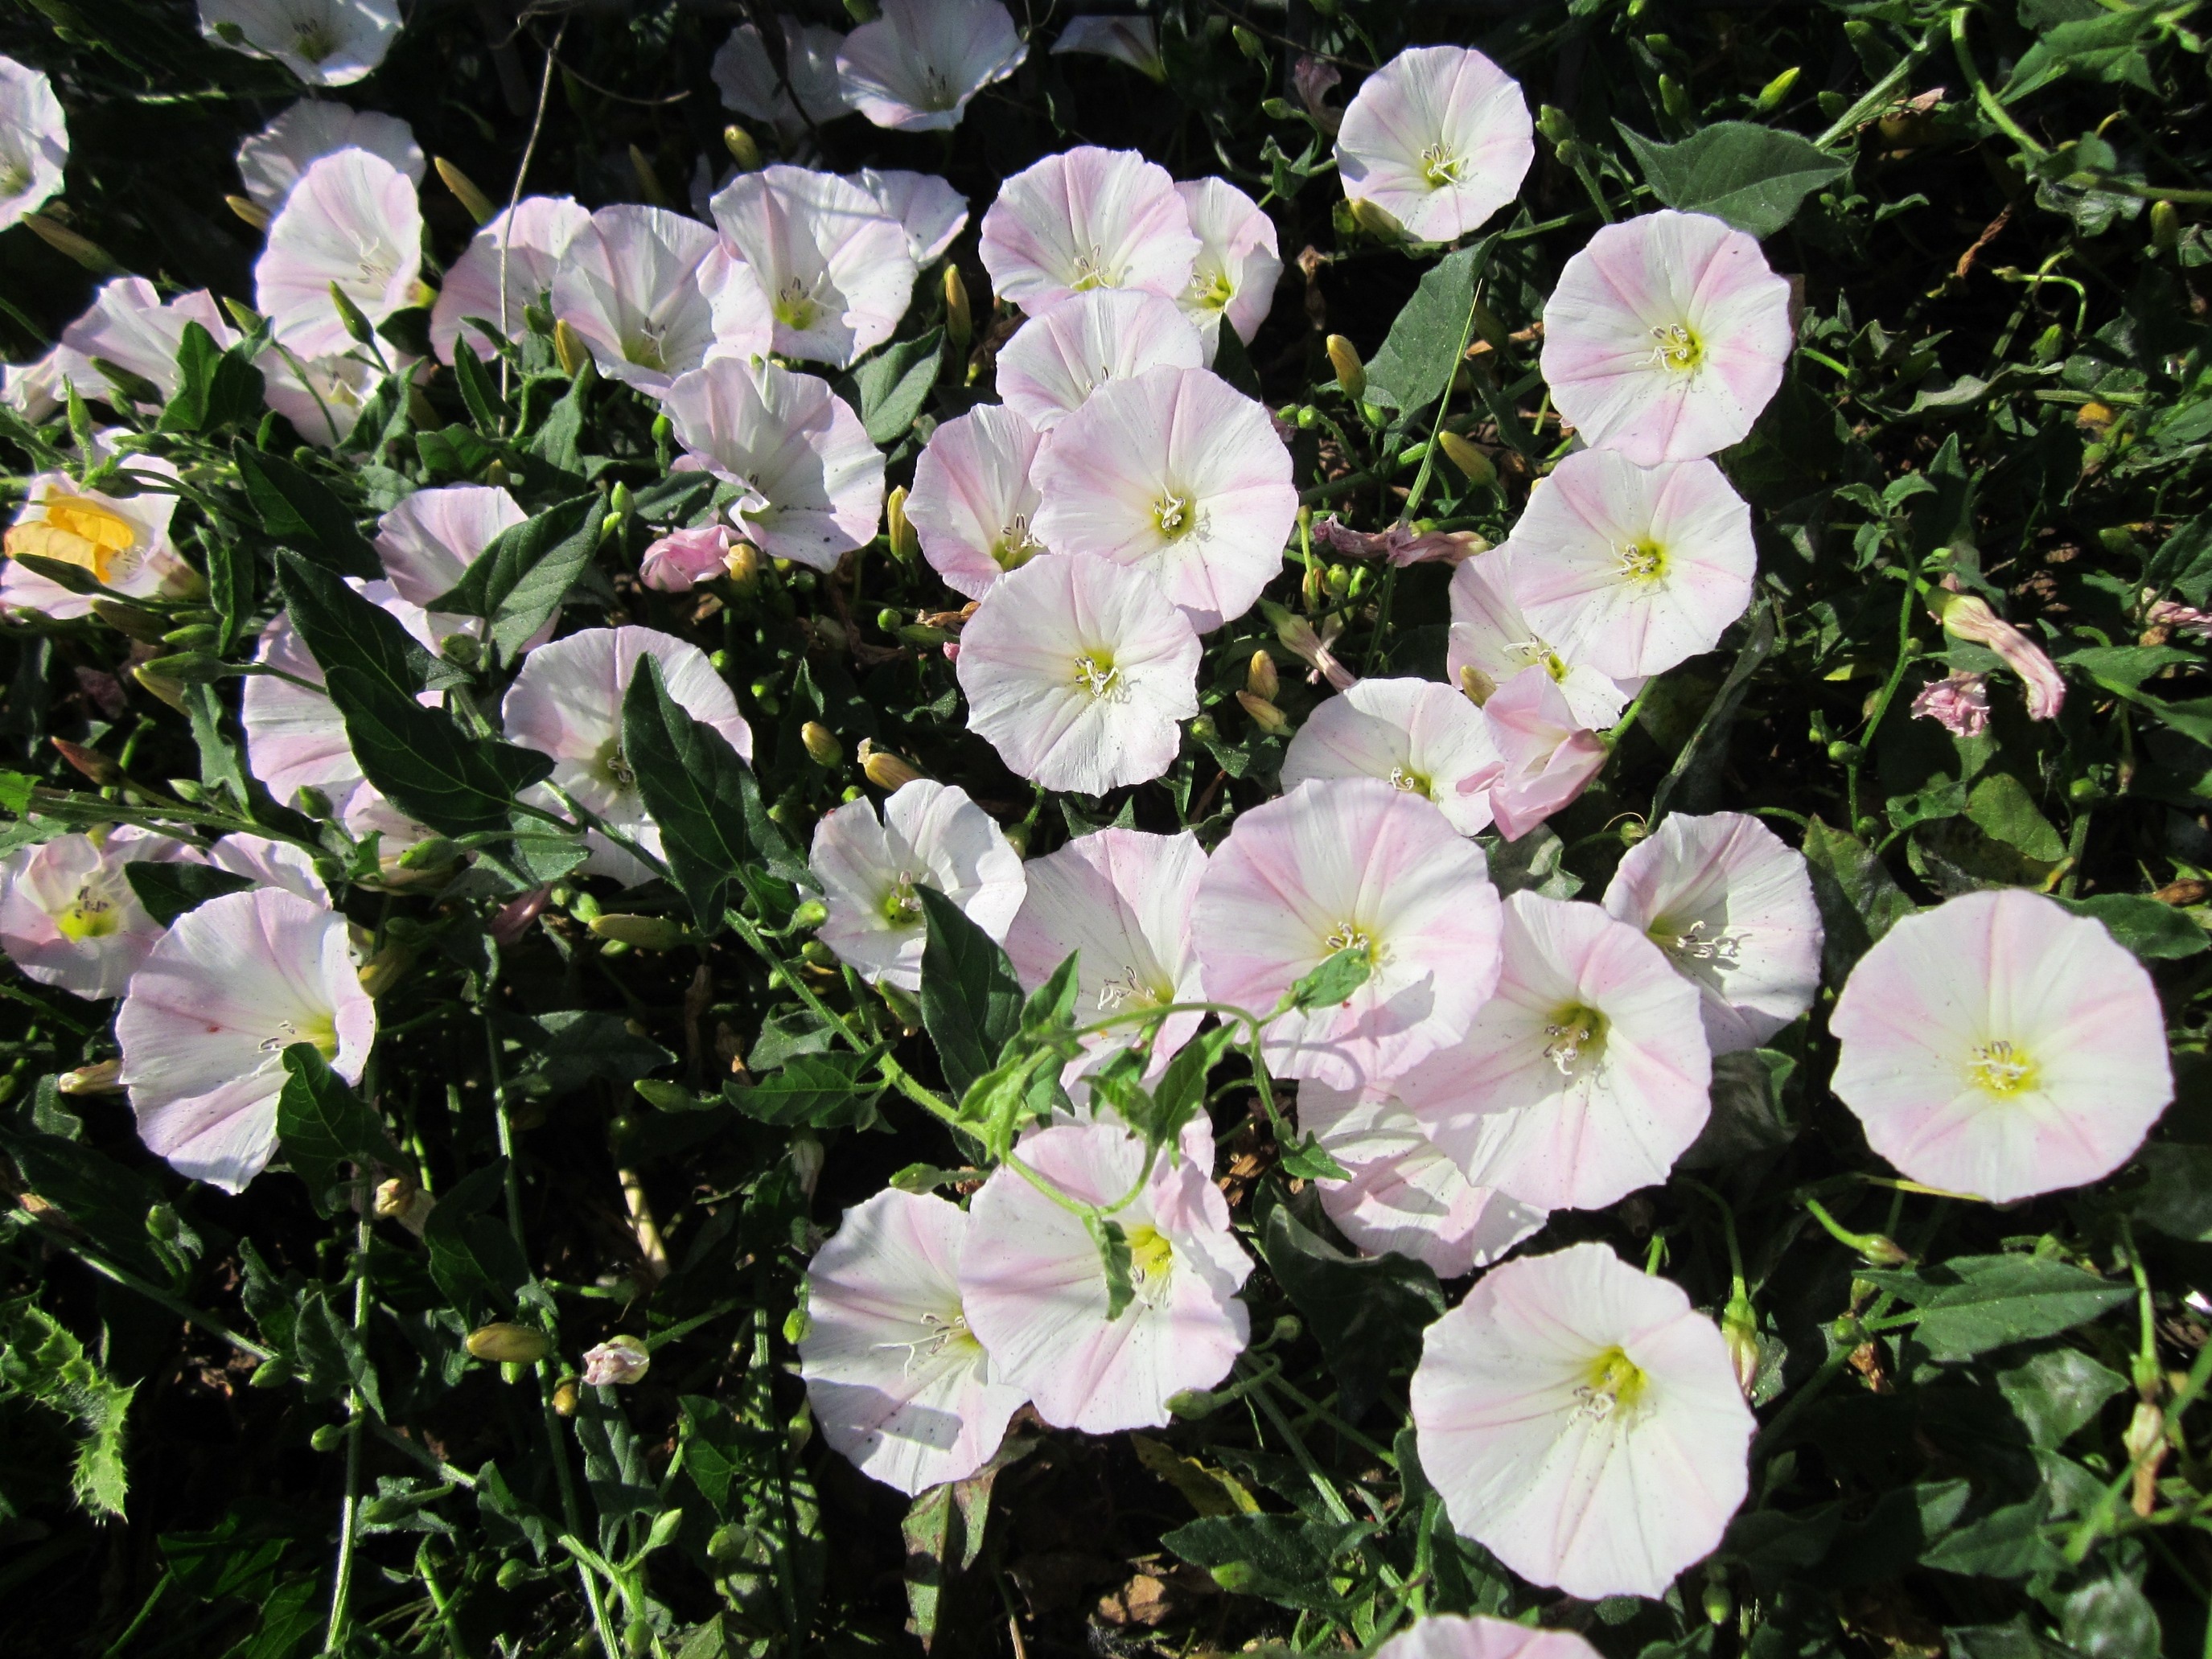
plant, flower, petal, botany, climber, flora, wildflower, creeper, species, evening primrose, pansy, flowering plant, annual plant, field bindweed, land plant, violet family, pinkladies, convolvulus arvensis